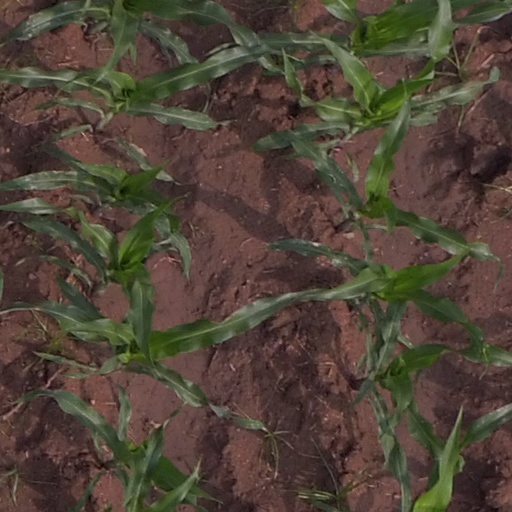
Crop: maize; corn